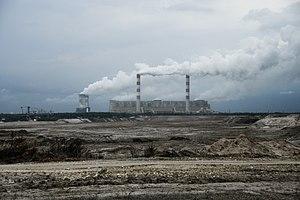
Le Crédit suisse, ou Credit Suisse Group AG, est un groupe bancaire dont le siège est à Zurich. Sa clientèle englobe des particuliers, des petites et moyennes entreprises et des organismes gouvernementaux. Les actions nominatives de Credit Suisse Group AG sont cotées en Suisse, ainsi qu'à la bourse de New York. Le groupe emploie environ quarante-sept mille personnes dans le monde entier. En 2016, les actifs gérés s’élèvent à 1 251 milliards de francs suisses. La banque est régulièrement listée parmi les Bulge Brackets, le groupe comprenant les banques d'investissement les plus rentables ainsi que les plus importantes pour le système financier mondial.